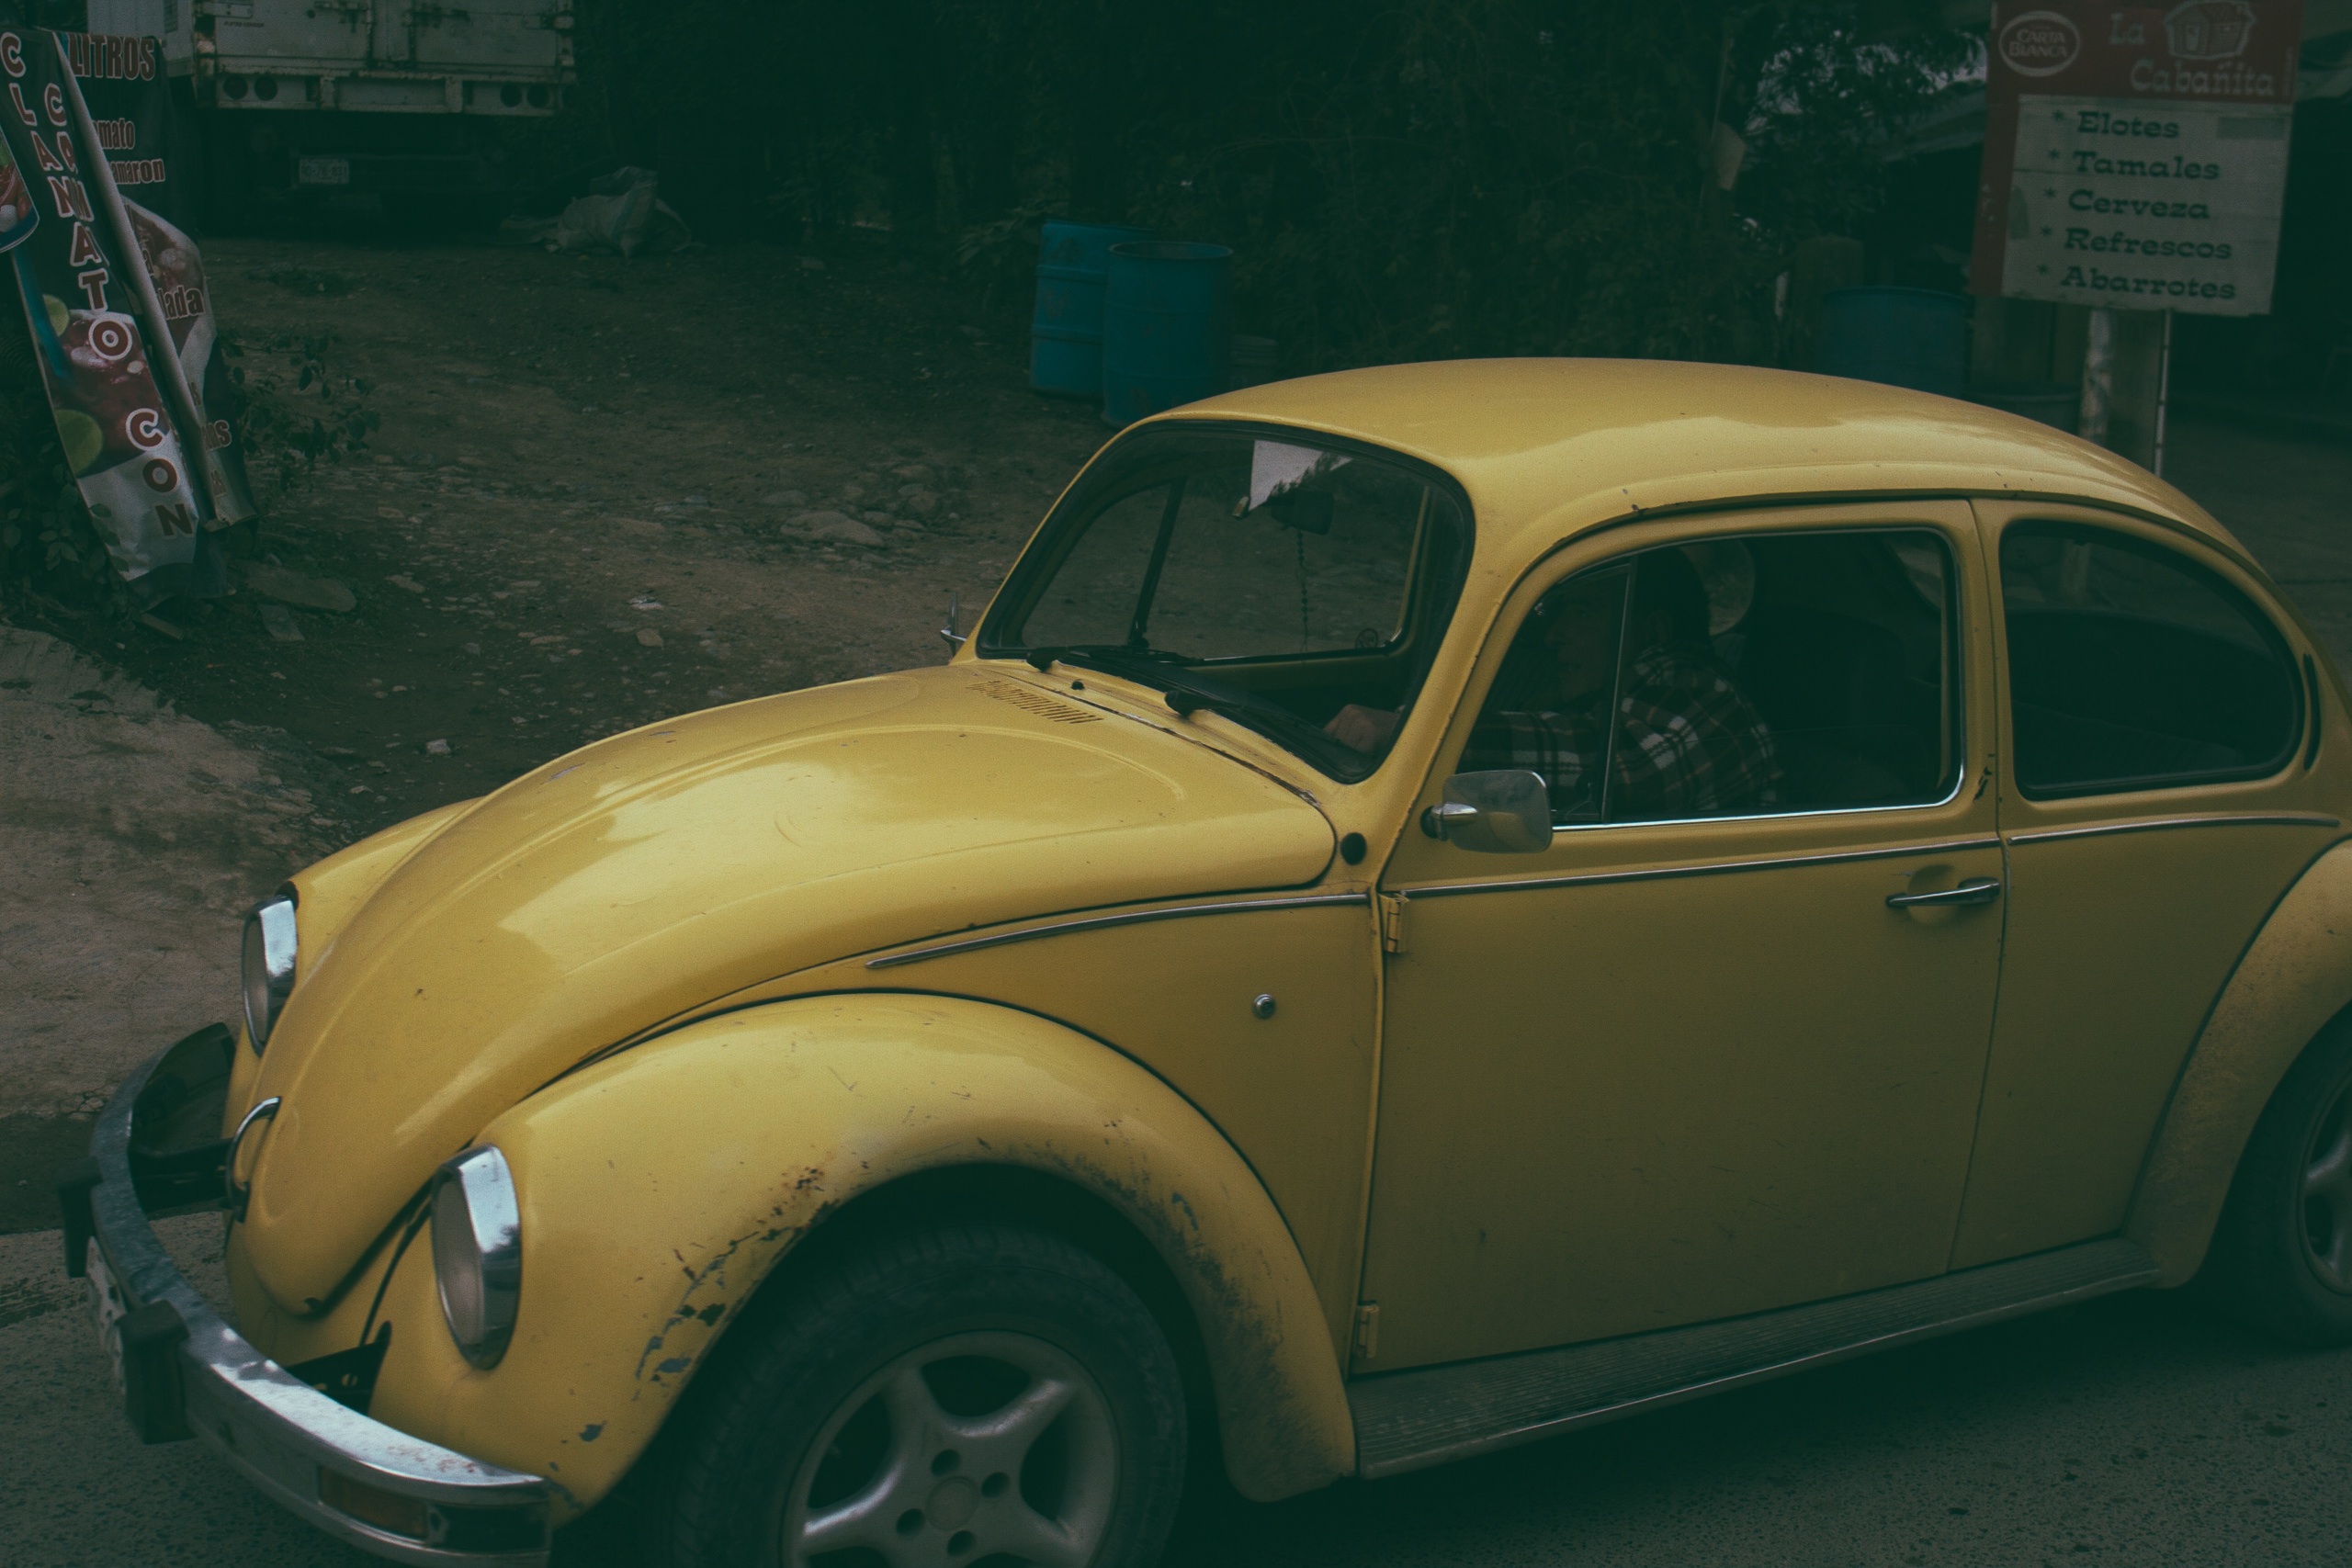
person, car, wheel, volkswagen, driving, vehicle, yellow, classic, beetle, antique car, city car, land vehicle, volkswagen beetle, automobile make, compact car, automotive design, subcompact car